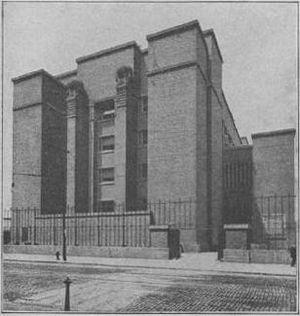
Le Larkin Building a été conçu en 1904 par Frank Lloyd Wright et construit en 1906 pour le Soap Company Larkin, à Buffalo, New York. Le bâtiment de cinq étages est en briques rouge. Autrefois un immeuble de bureaux situé au 680 Seneca Street, le Larkin Building a été démoli en 1950.